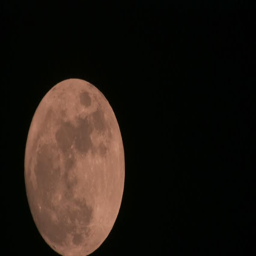
time lapse of a full moon against deep black sky